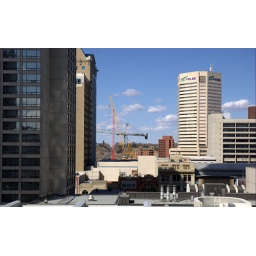
where the cranes are is The Bow which will fill in where the blue sky is now